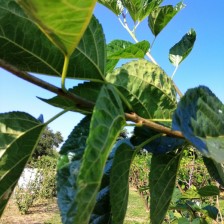
Variety: BlackOodTurkey